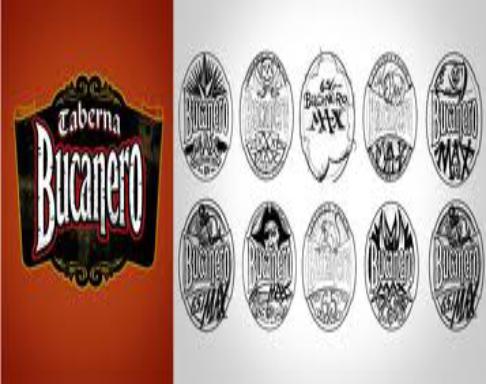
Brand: Bucanero
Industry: Food